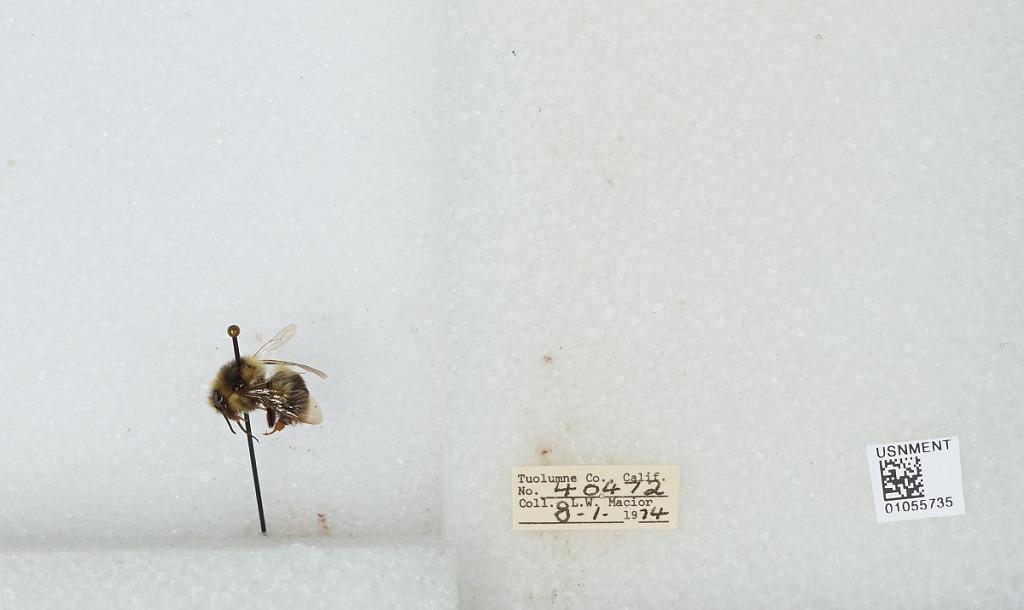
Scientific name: Bombus bifarius nearcticus
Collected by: L. Macior
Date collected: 1974-8-1
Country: United States
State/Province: California
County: Tuolumne
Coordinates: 38.02, -119.93